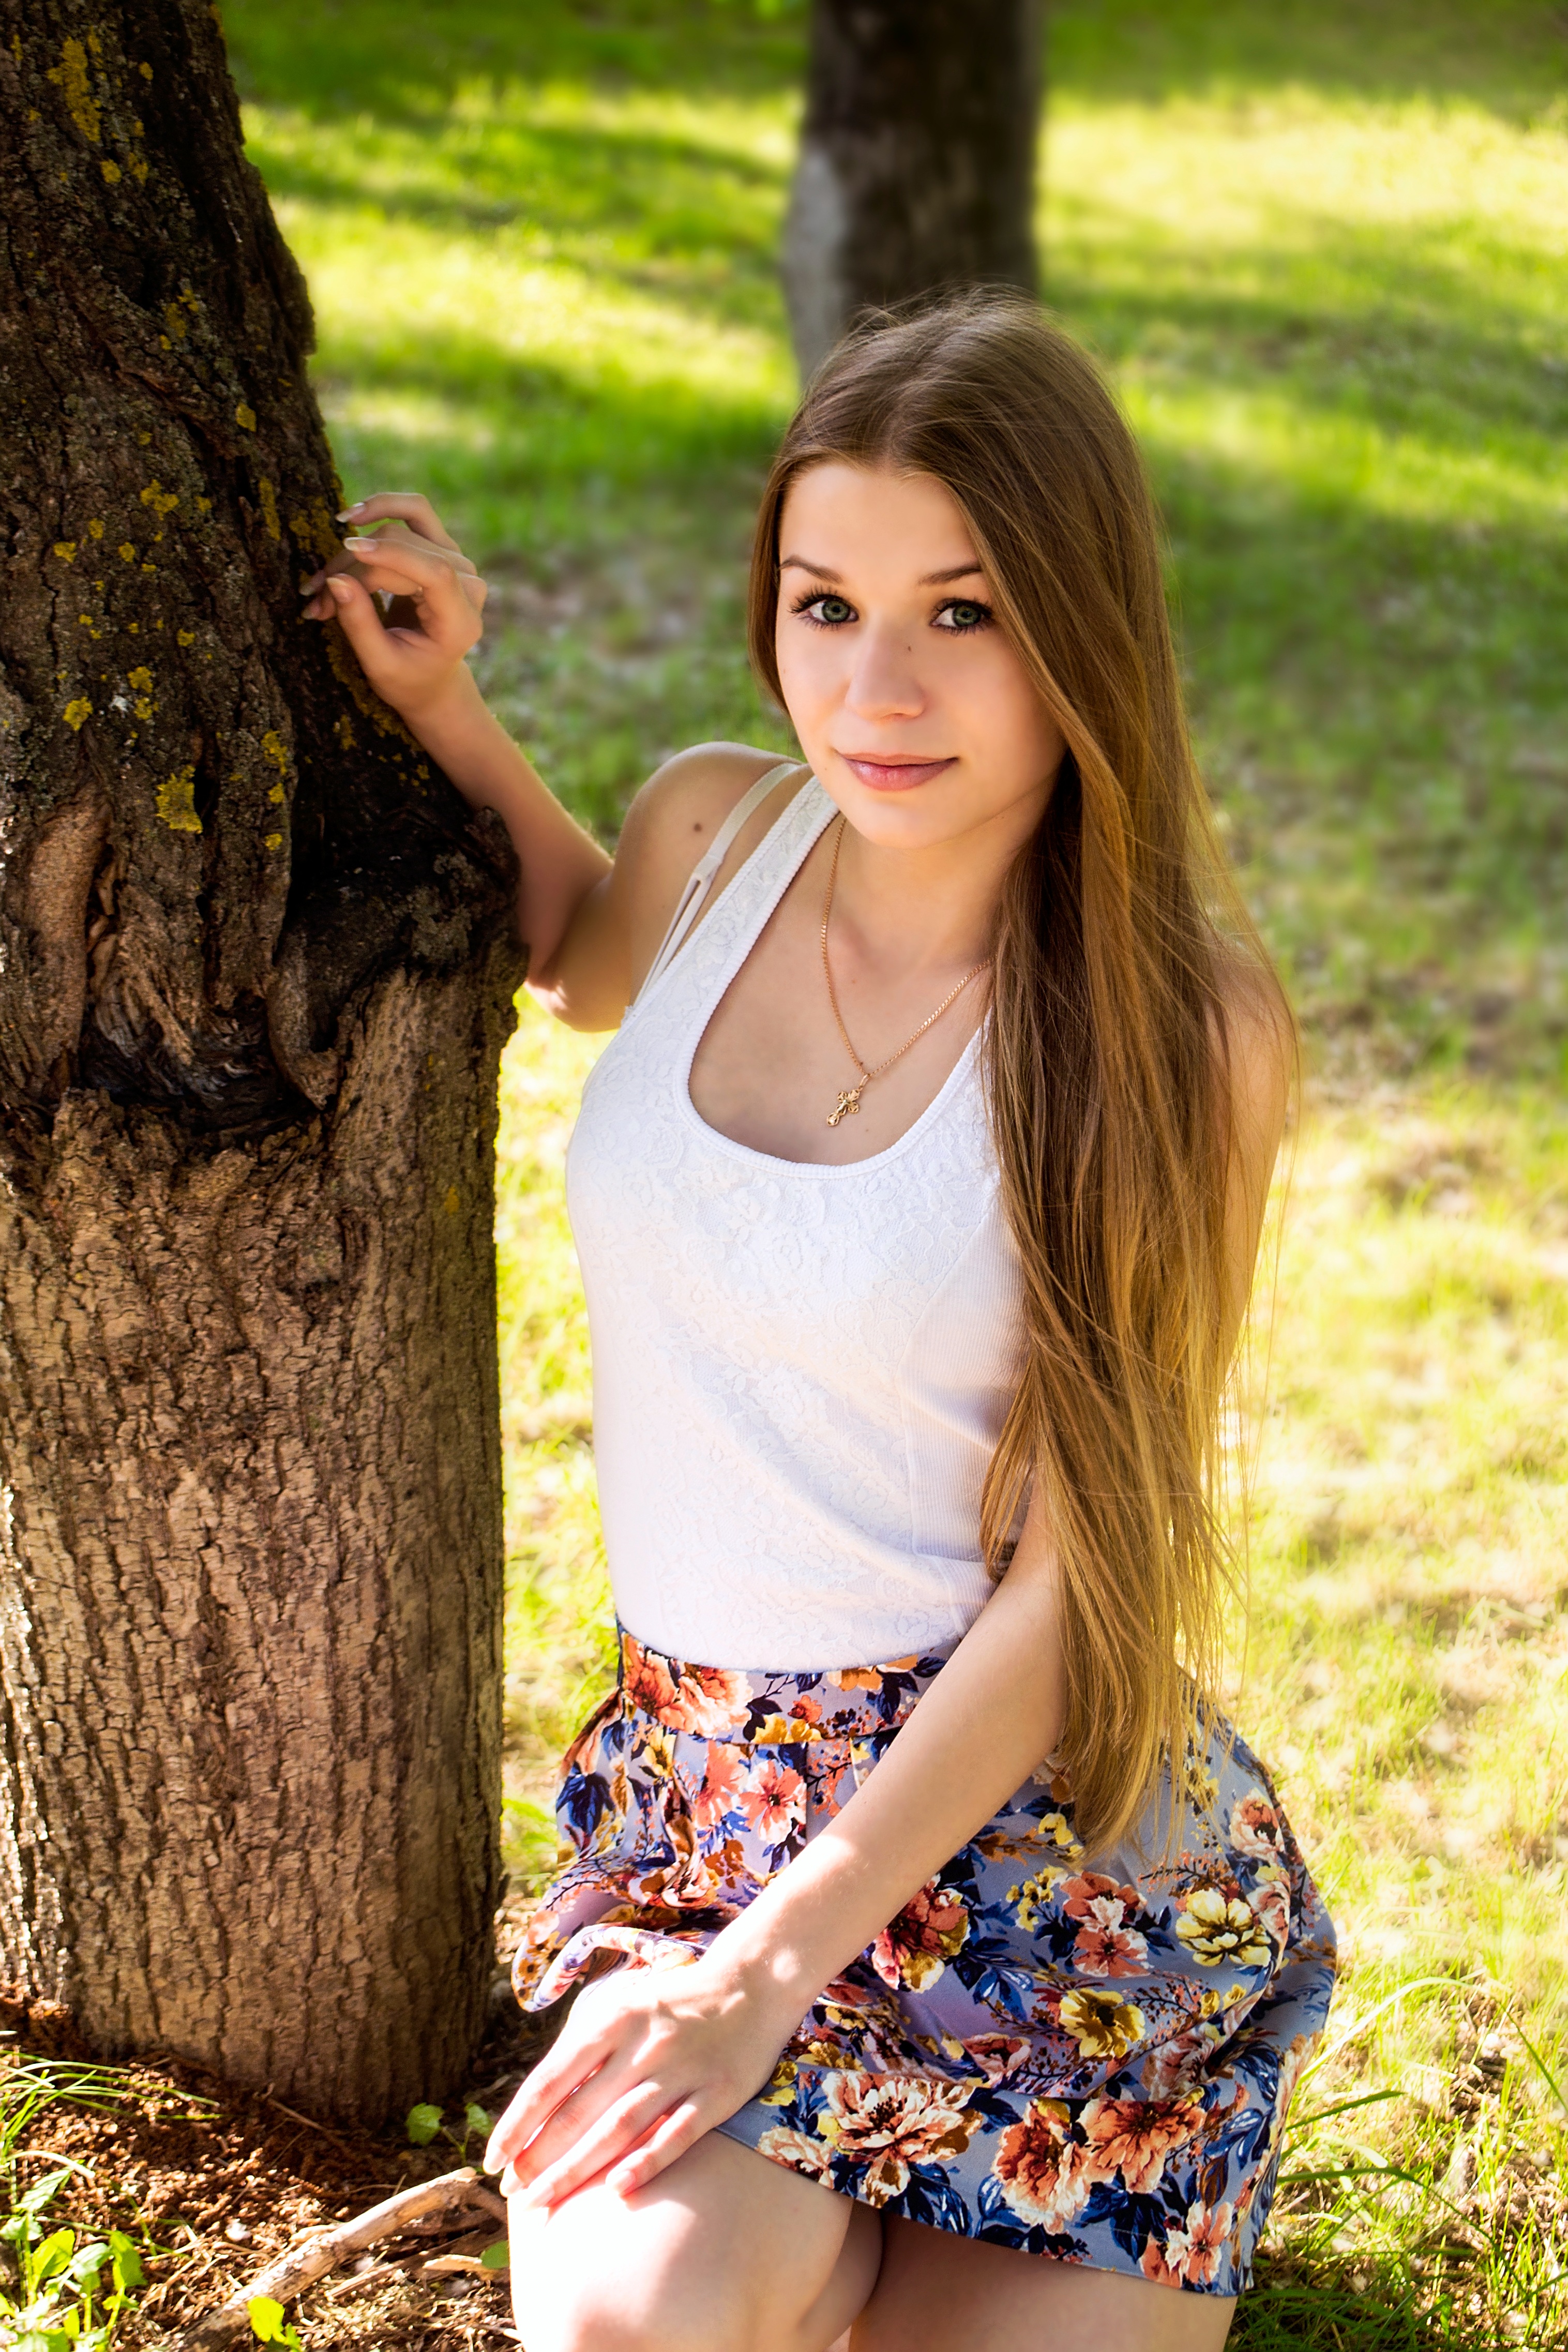
tree, nature, person, girl, woman, photography, flower, vacation, model, spring, autumn, fashion, clothing, lady, season, smile, trees, dress, photograph, beauty, abdomen, photo shoot, portrait photography